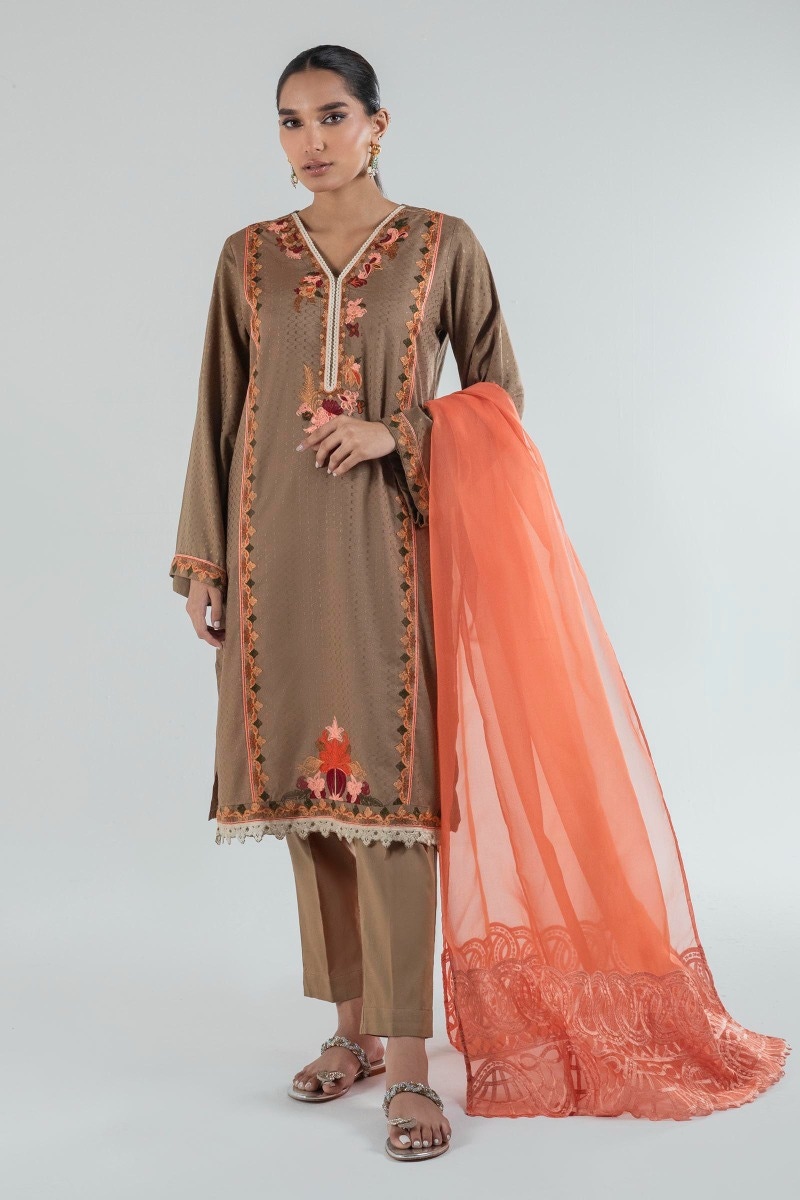
khaki khan embroidered chiffon